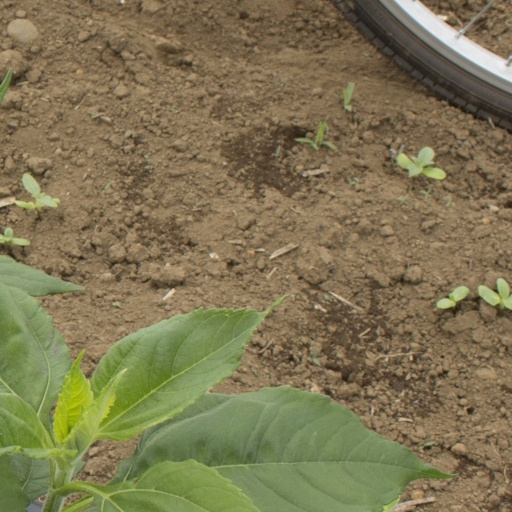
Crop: Jerusalem artichoke